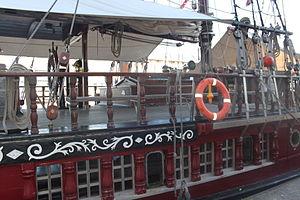
L' Atyla est une goélette à hunier à deux-mâts espagnole. Il a d'abord servi à la plaisance. Depuis 2014 il est devenu un navire-école.